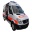
Label: ambulance